Edinburgh Castle

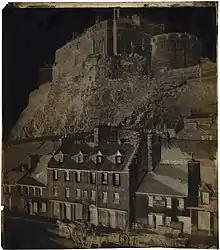
<a href="https%3A//library.nga.gov/permalink/01NGA_INST/1p5jkvq/alma994204278304896">Edinburgh Castle, waxed-paper negative by Thomas Keith, c. 1855

The castle was almost taken in the first Jacobite rising in support of James Stuart, the "Old Pretender", in 1715. On 8 September, just two days after the rising began, a party of around 100 Jacobite Highlanders, led by Lord Drummond, attempted to scale the walls with the assistance of members of the garrison. However, the rope ladder lowered by the castle sentries was too short, and the alarm was raised after a change of the watch. The Jacobites fled, while the deserters within the castle were hanged or flogged. In 1728, General Wade reported that the castle's defences were decayed and inadequate, and a major strengthening of the fortifications was carried out throughout the 1720s and 1730s. This was the period when most of the artillery defences and bastions on the north and west sides of the castle were built. These were designed by military engineer Captain John Romer, and built by the architect William Adam. They include the Argyle Battery, Mills Mount Battery, the Low Defences and the Western Defences.